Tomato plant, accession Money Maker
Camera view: bottom (45 deg); turntable rotation: 60 degrees
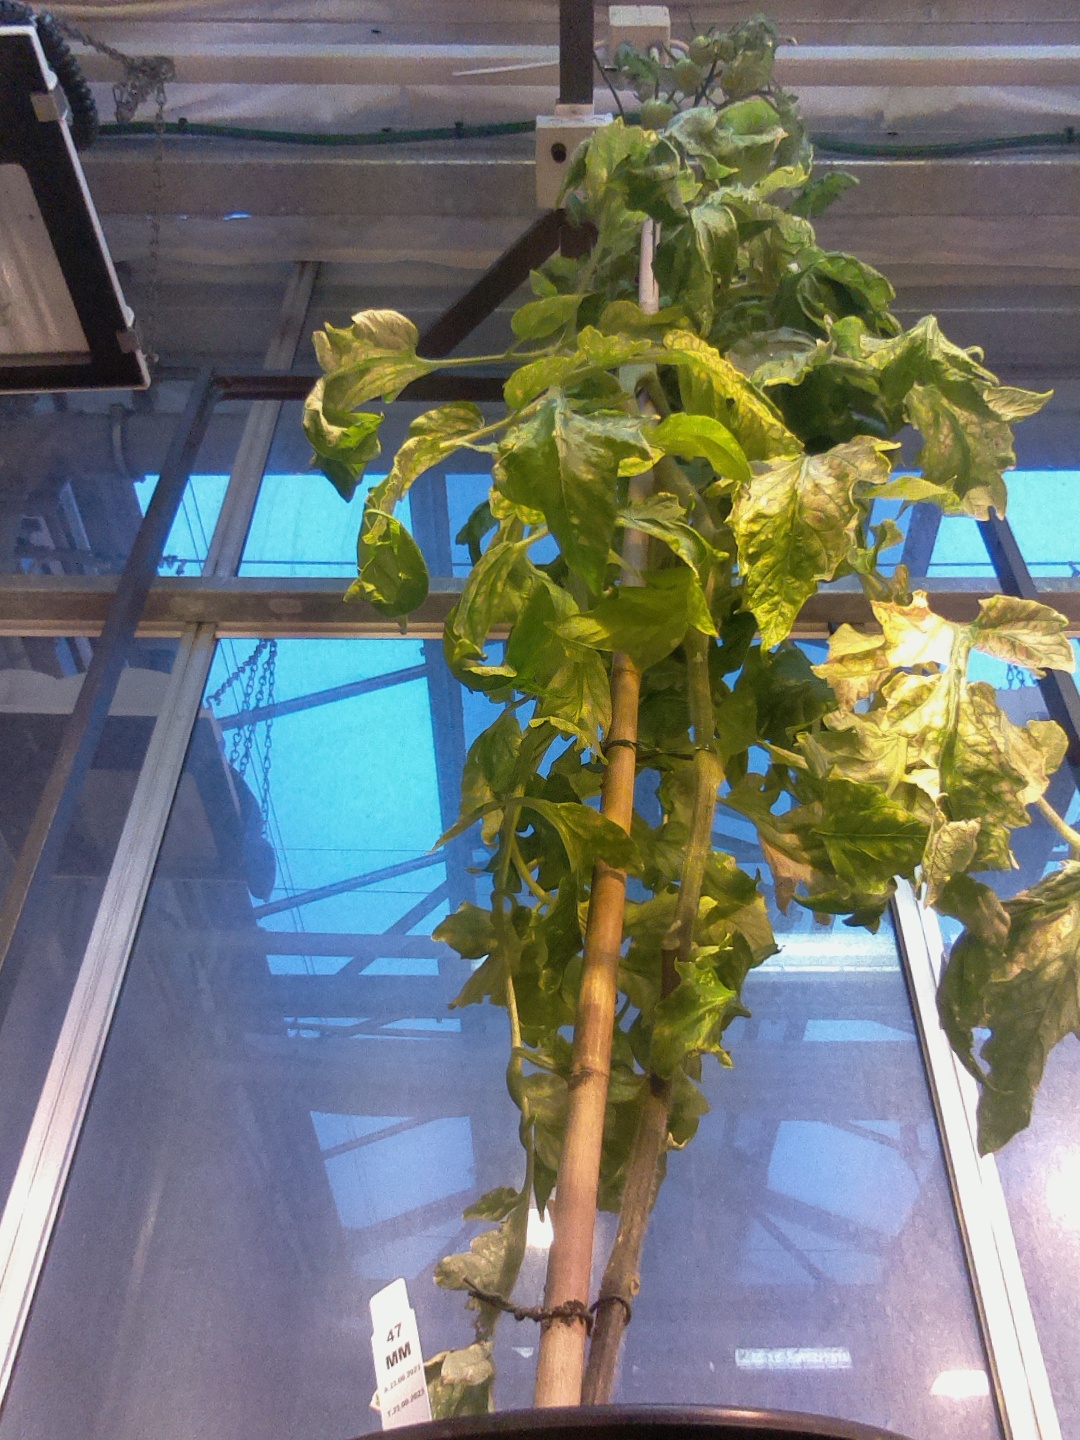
BBCH growth stage 78: 80% -90% of final fruit size